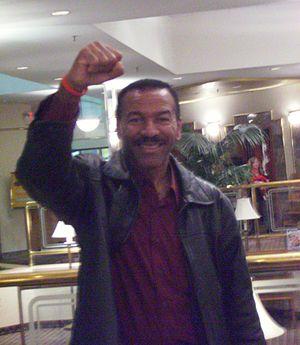
Stewart Alexander, candidat à la vice-présidence des Etats-Unis en 2008"
Stewart Alexis Alexander, né le 1ᵉʳ octobre 1951 à Newport News, est un homme politique américain. Il est le candidat officiel du Parti socialiste des États-Unis à la vice-présidence des États-Unis pour l'élection présidentielle de 2008. Il est le tandem de Brian Moore. Il est le candidat choisi par le parti pour la présidence lors de l'élection présidentielle de 2012.
L'élection présidentielle américaine de 2008, prenant place le 4 novembre 2008, est la 56ᵉ élection présidentielle américaine à déterminer le président et le vice-président des États-Unis.